Battle of Lesnaya

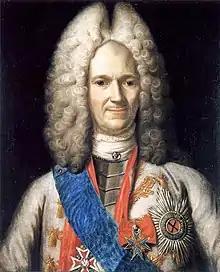
Aleksandr Danilovich Menshikov (1673–1729), Russian field-marshal

The Swedish army was commanded by General Lewenhaupt with Berndt Otto Stackelberg assisting, it totaled around 12,500 men with 6 eight–pounder and 10 or 11 four–pounder guns. Of these, at least 2,900 men were ordered to protect and maintain the baggage convoy consisting of at least 4,500 wagons. This resulted in a reduced force of combat personal as the regiments had to be stripped on men. The exact location of the troops at the start of the battle is not certain, however, between 4,500 and 7,000 men remained on the north side of the Lesnjanka stream facing the Russian main army. About 900 of these were detached even further to the north at "the Middlefield" working as an outpost in order to stall possible Russian attacks. The rest of the army were on the other side of the stream towards the south, facing Propoisk and would intervene in the battle later as Lewenhaupt requested reinforcements.